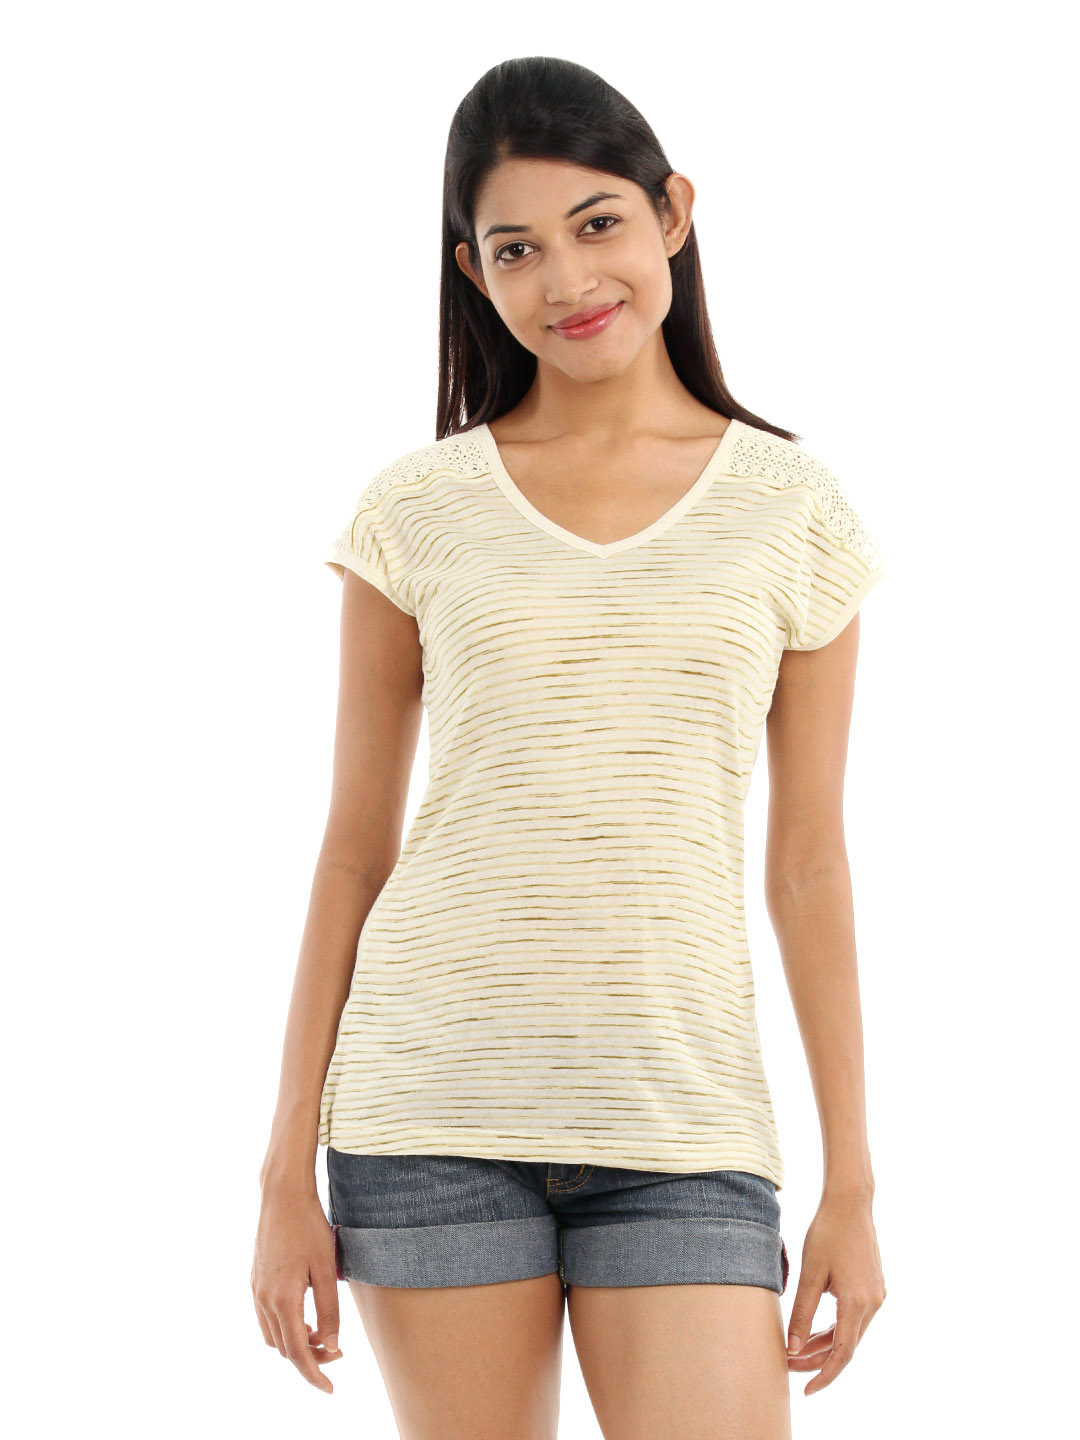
Wills Lifestyle Women Beige Victoria Laced T-shirt
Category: Apparel / Topwear / Tshirts
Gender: Women
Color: Beige
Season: Summer 2012
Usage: Casual